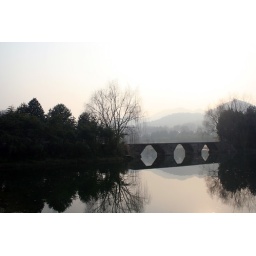
Hangzhou, CHINAA bridge over a serene lake in Hangzhou.